Hughes Hall, Cambridge

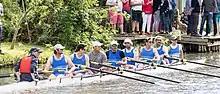
Hughes Hall M1 Rowers, May Bumps 2019

Students and fellows of the college take part in research and study across the full spectrum of the University of Cambridge's fields of activity. Hughes Hall is known for its international and egalitarian ethos, the college does not have a high table. Students can walk on college lawns.